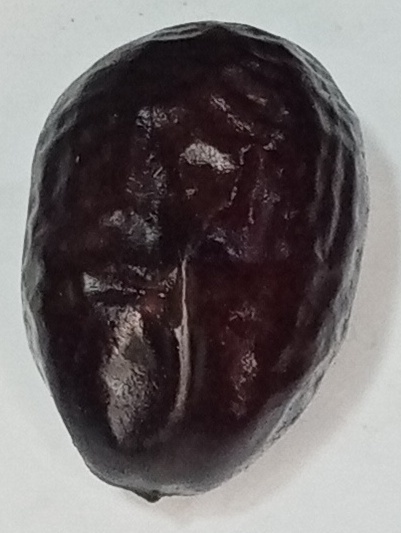
Variety: kupro
Size: large
Grade: grade-2